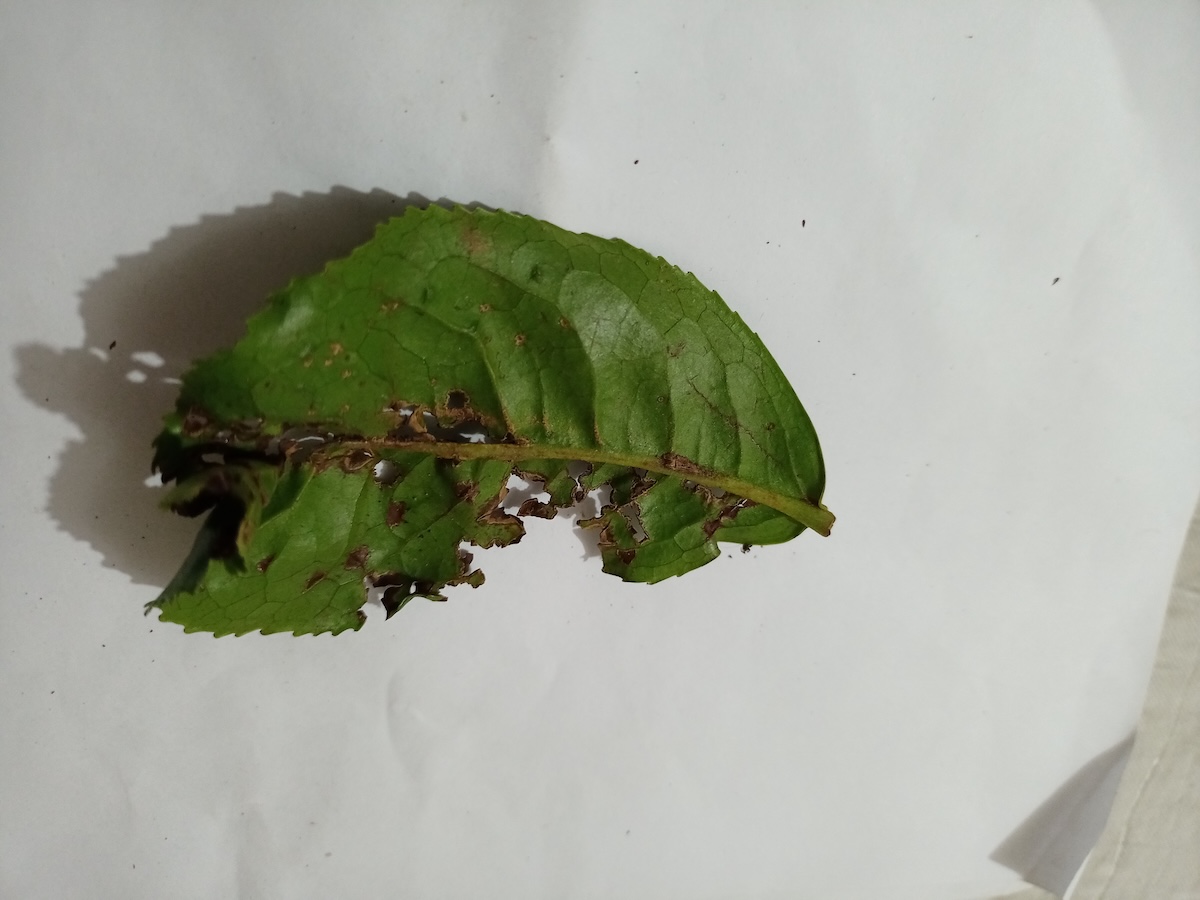
Label: Green mirid bug